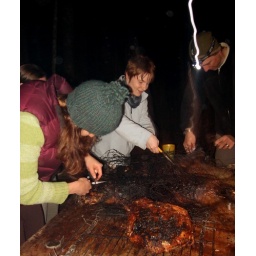
pig wrapped in chicken wire